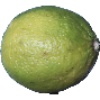
Label: Limes 1